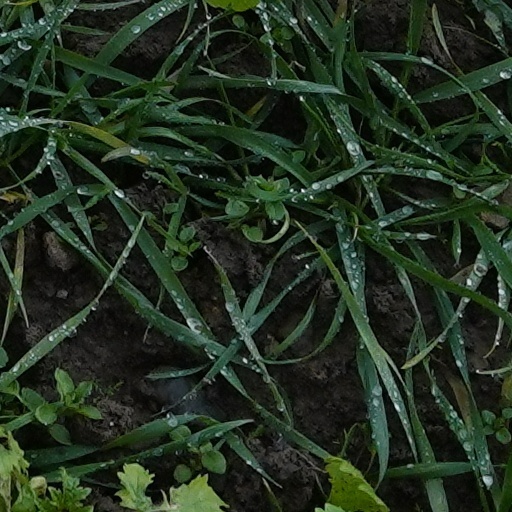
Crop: wheat